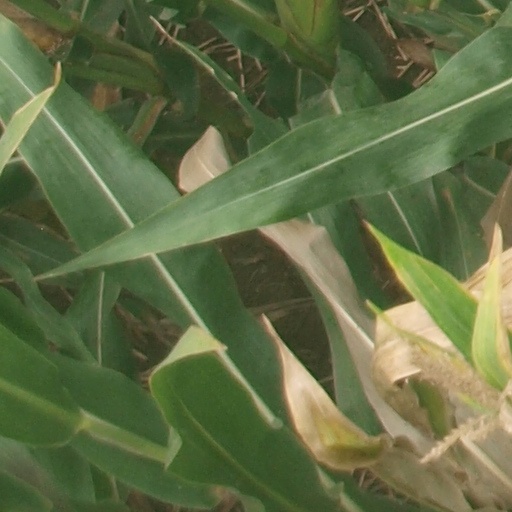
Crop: maize; corn